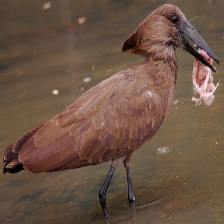
Species: HAMERKOP
Scientific name: SCOPUS UMBRETTA